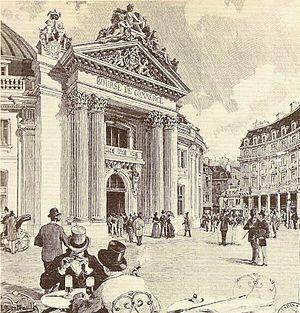
Portique de la Bourse de commerce de Paris
La Bourse de commerce de Paris est un édifice de plan circulaire surmonté d'une coupole situé rue de Viarmes, dans le quartier des Halles du 1ᵉʳ arrondissement de Paris. C'est aussi une institution qui fut hébergée jusqu'en 1885 dans le Palais Brongniart.